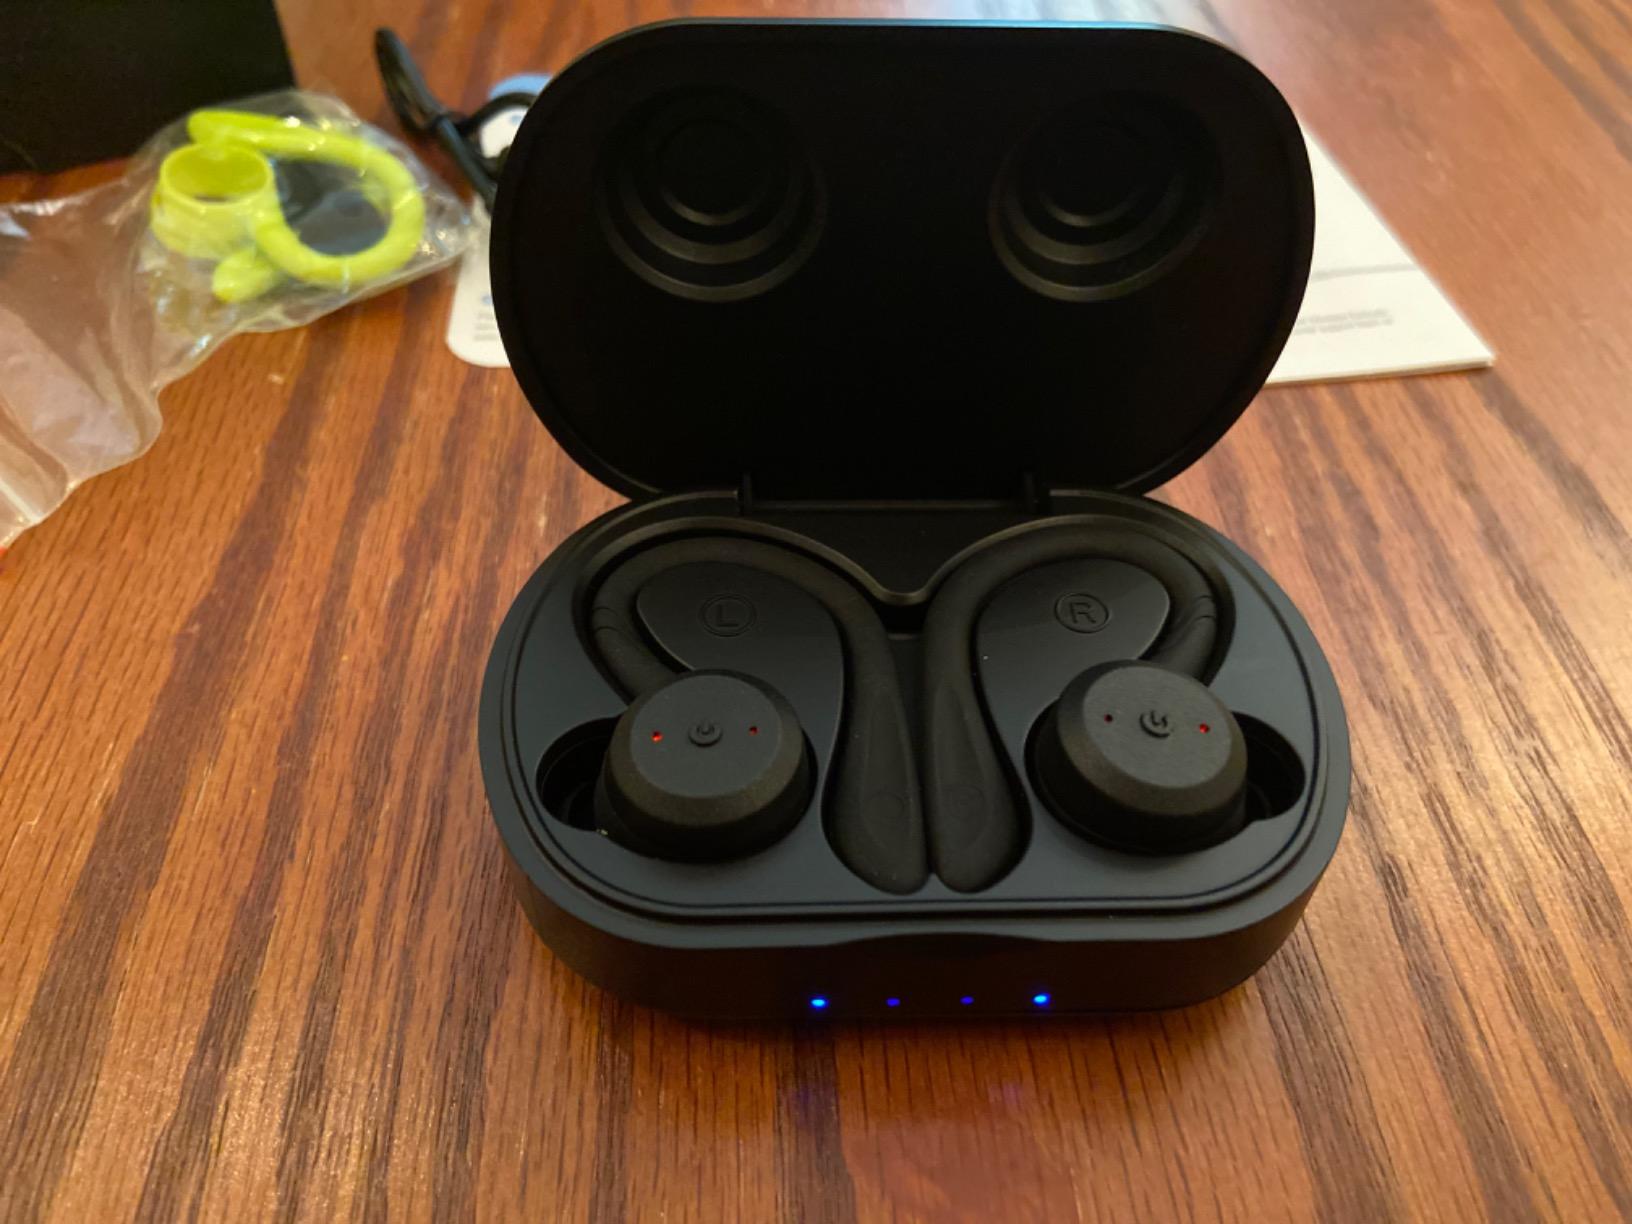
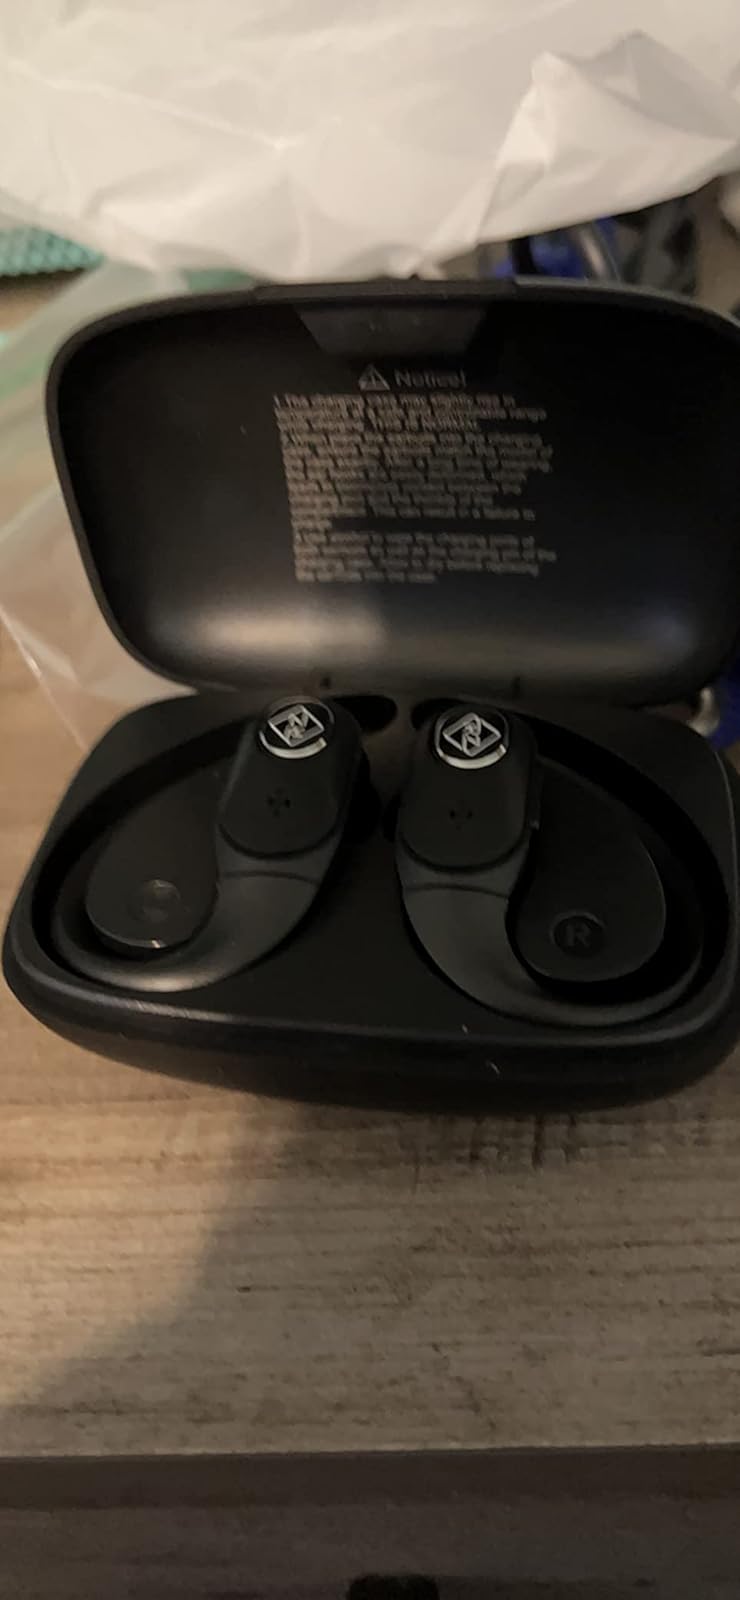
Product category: earbuds
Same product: no